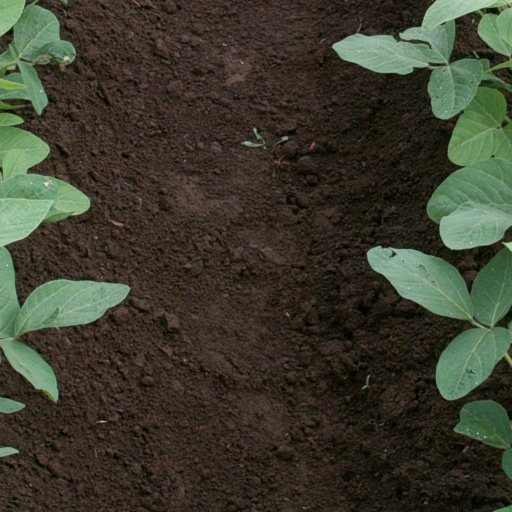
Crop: soybean